Twin Mirror

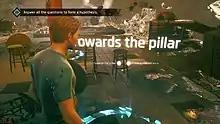
"Twin Mirror"s use of the Mind Palace mechanic. Sam investigate an MP version of Coal Miner's Haven Bar to find out who he was with last night.

"Twin Mirror" is an adventure game played from a third-person view. Players control the investigative journalist Sam, who has returned to his hometown of Basswood, West Virginia. The environment is interactive and its objects are obtainable. Whom Sam speaks to is optional and, based on the state of his investigation, there are multiple endings to unlock.